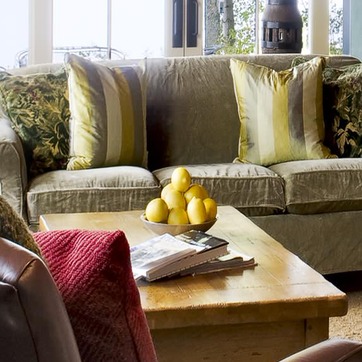
Material: food